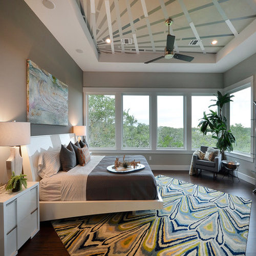
example of a trendy bedroom design with gray walls